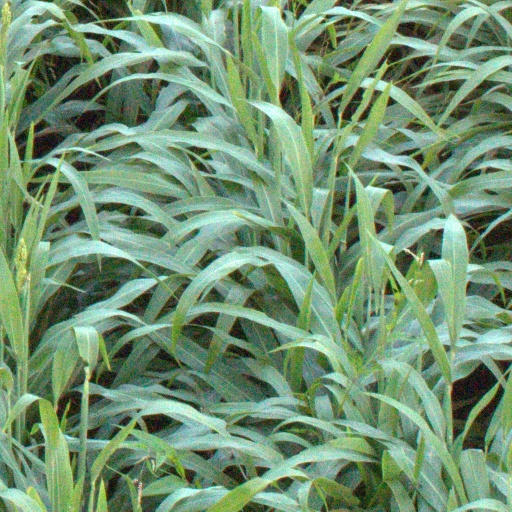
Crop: sorghum